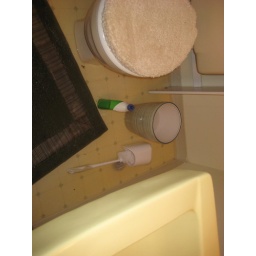
3-4 inches of water in bathroom